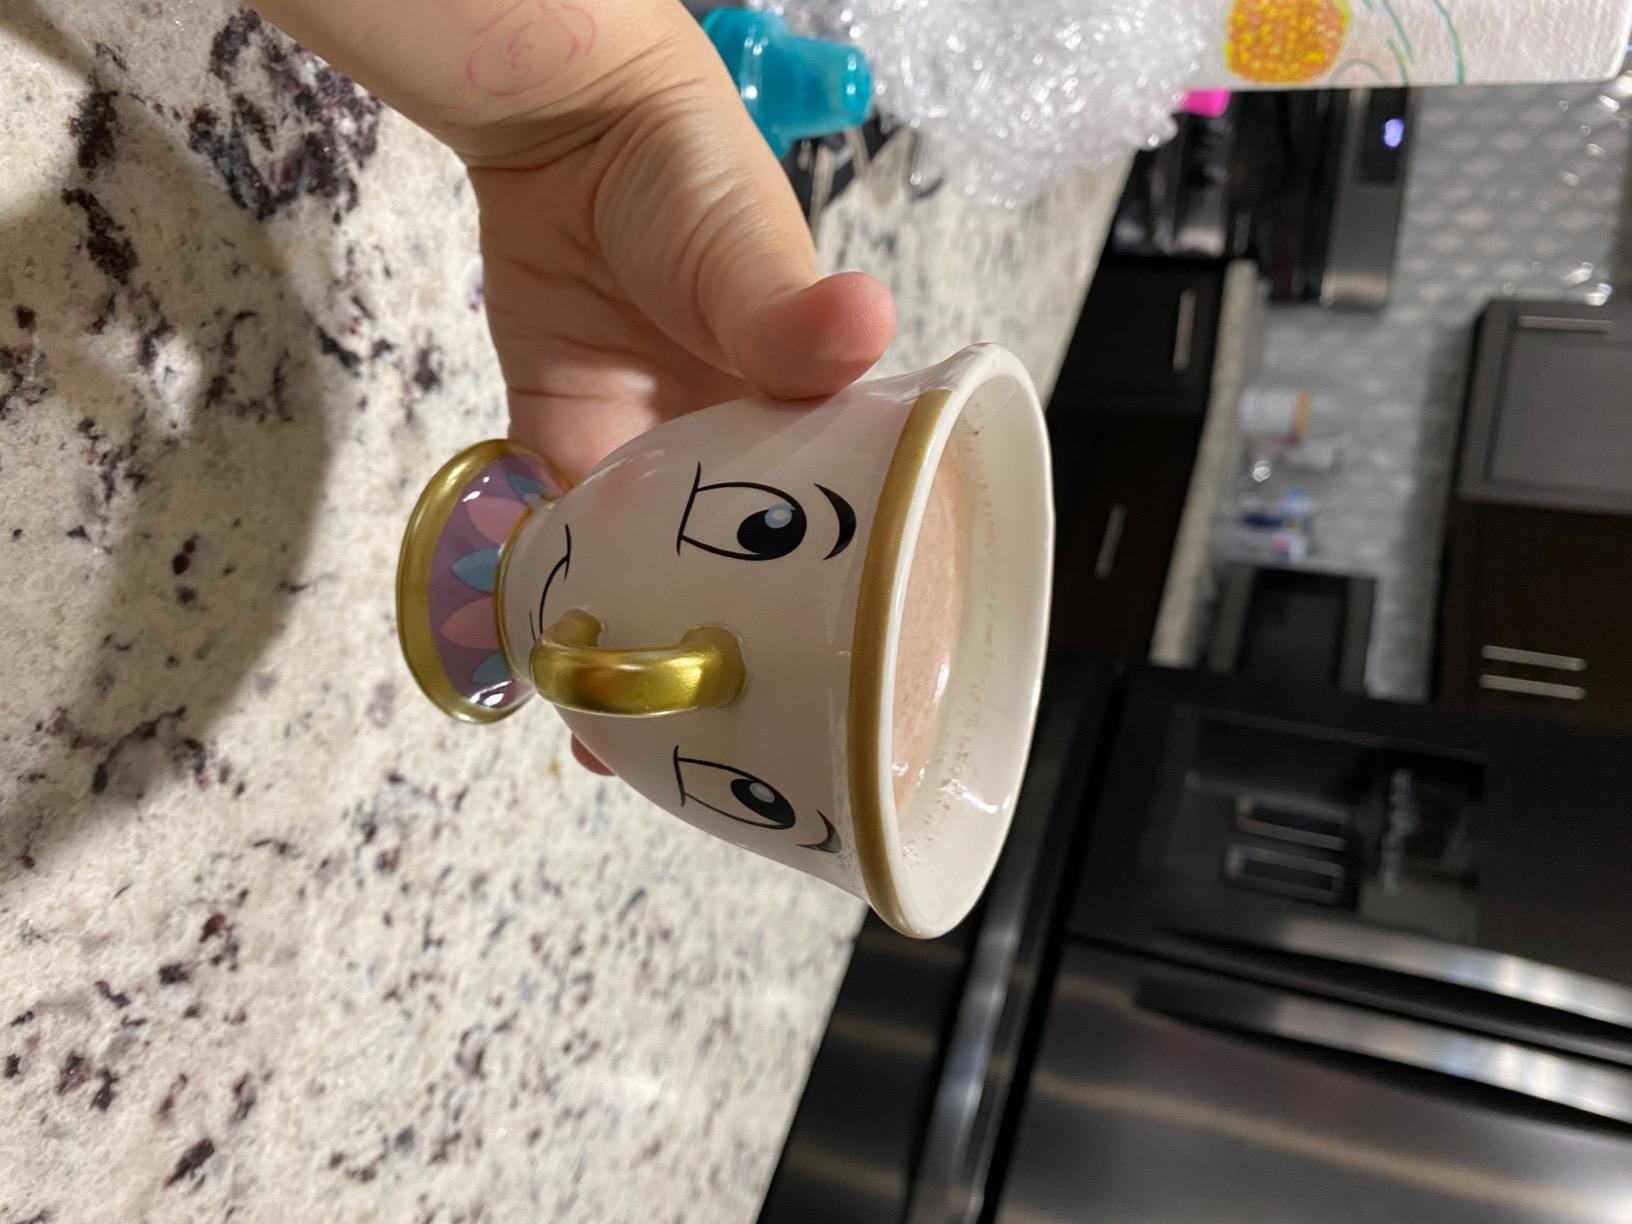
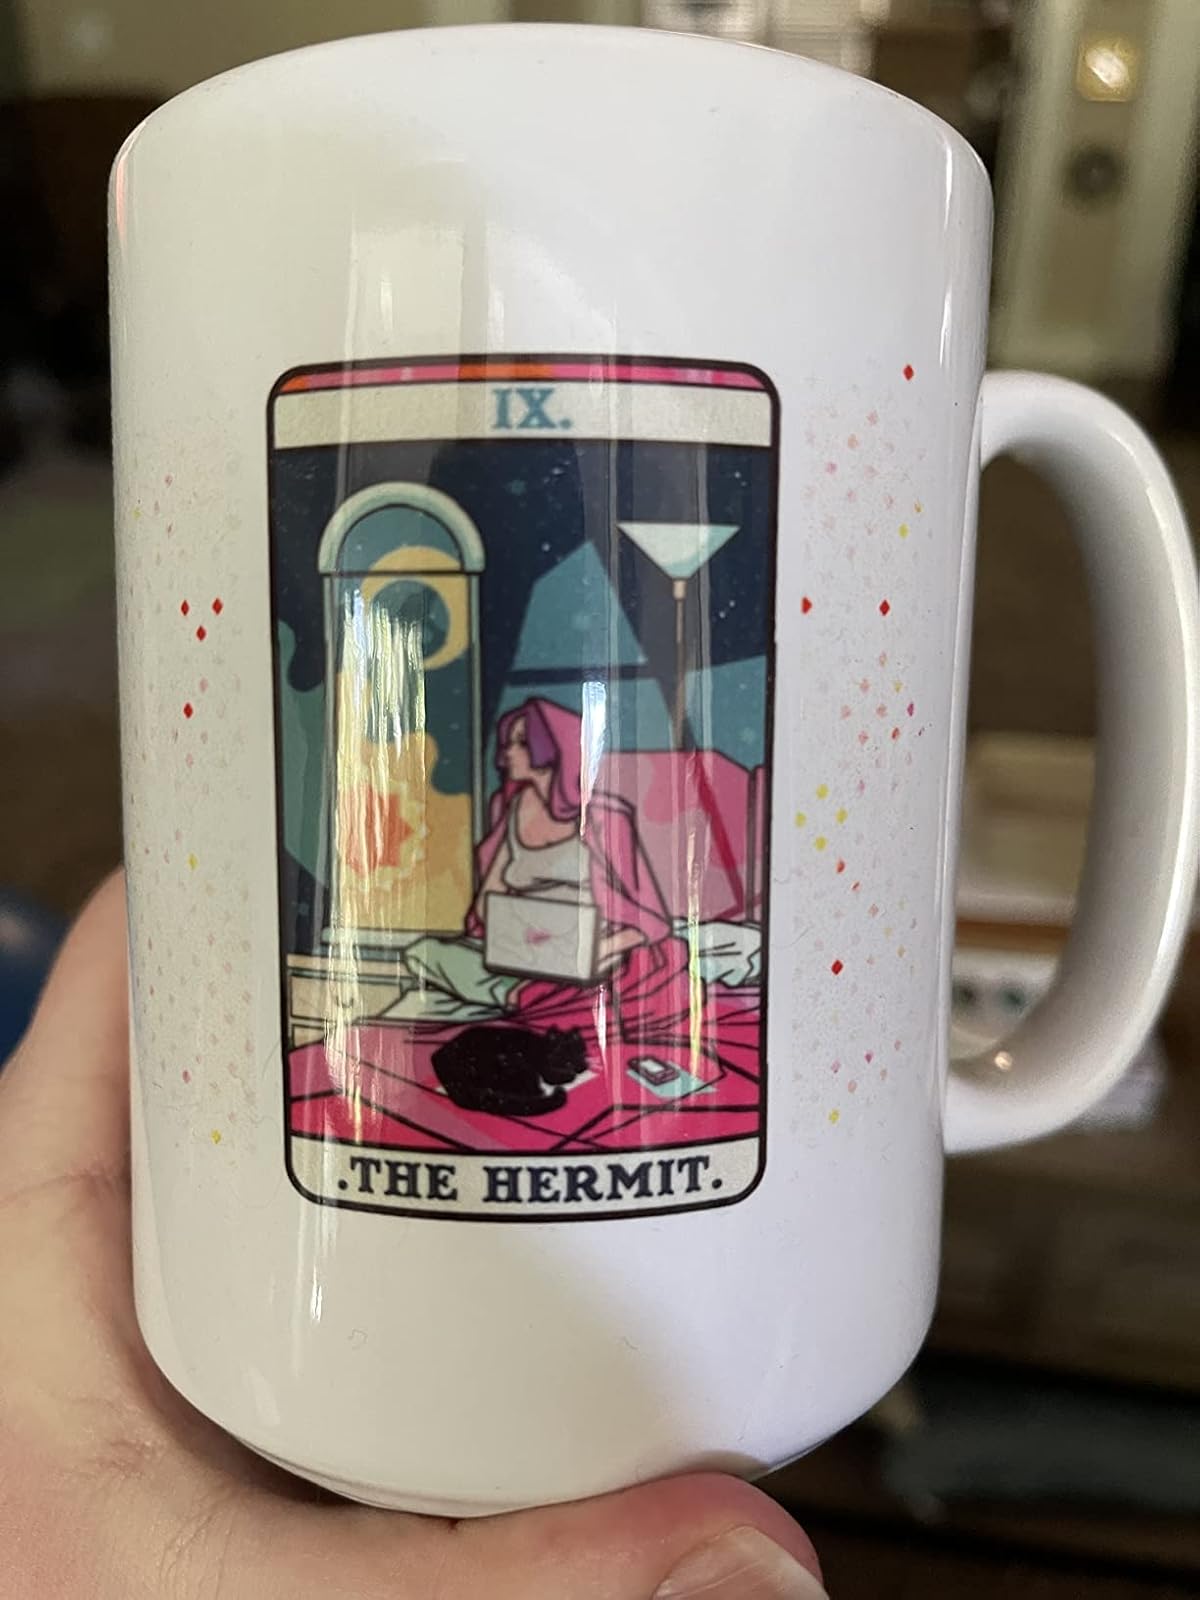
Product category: items_mug
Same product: no